City of Leeds

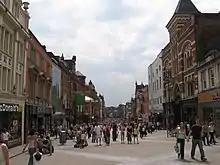
Leeds City Centre

The majority of people in Leeds identify themselves as Christian. The proportion of Muslims is around National average. Leeds has the third-largest Jewish community in the United Kingdom, after those of London and Manchester. The areas of Alwoodley and Moortown contain sizeable Jewish populations. 16.8% of Leeds residents in the 2001 census declared themselves as having "no religion", which is broadly in line with the figure for the whole of the UK (also 8.1% "religion not stated").